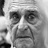
Emotion: neutral